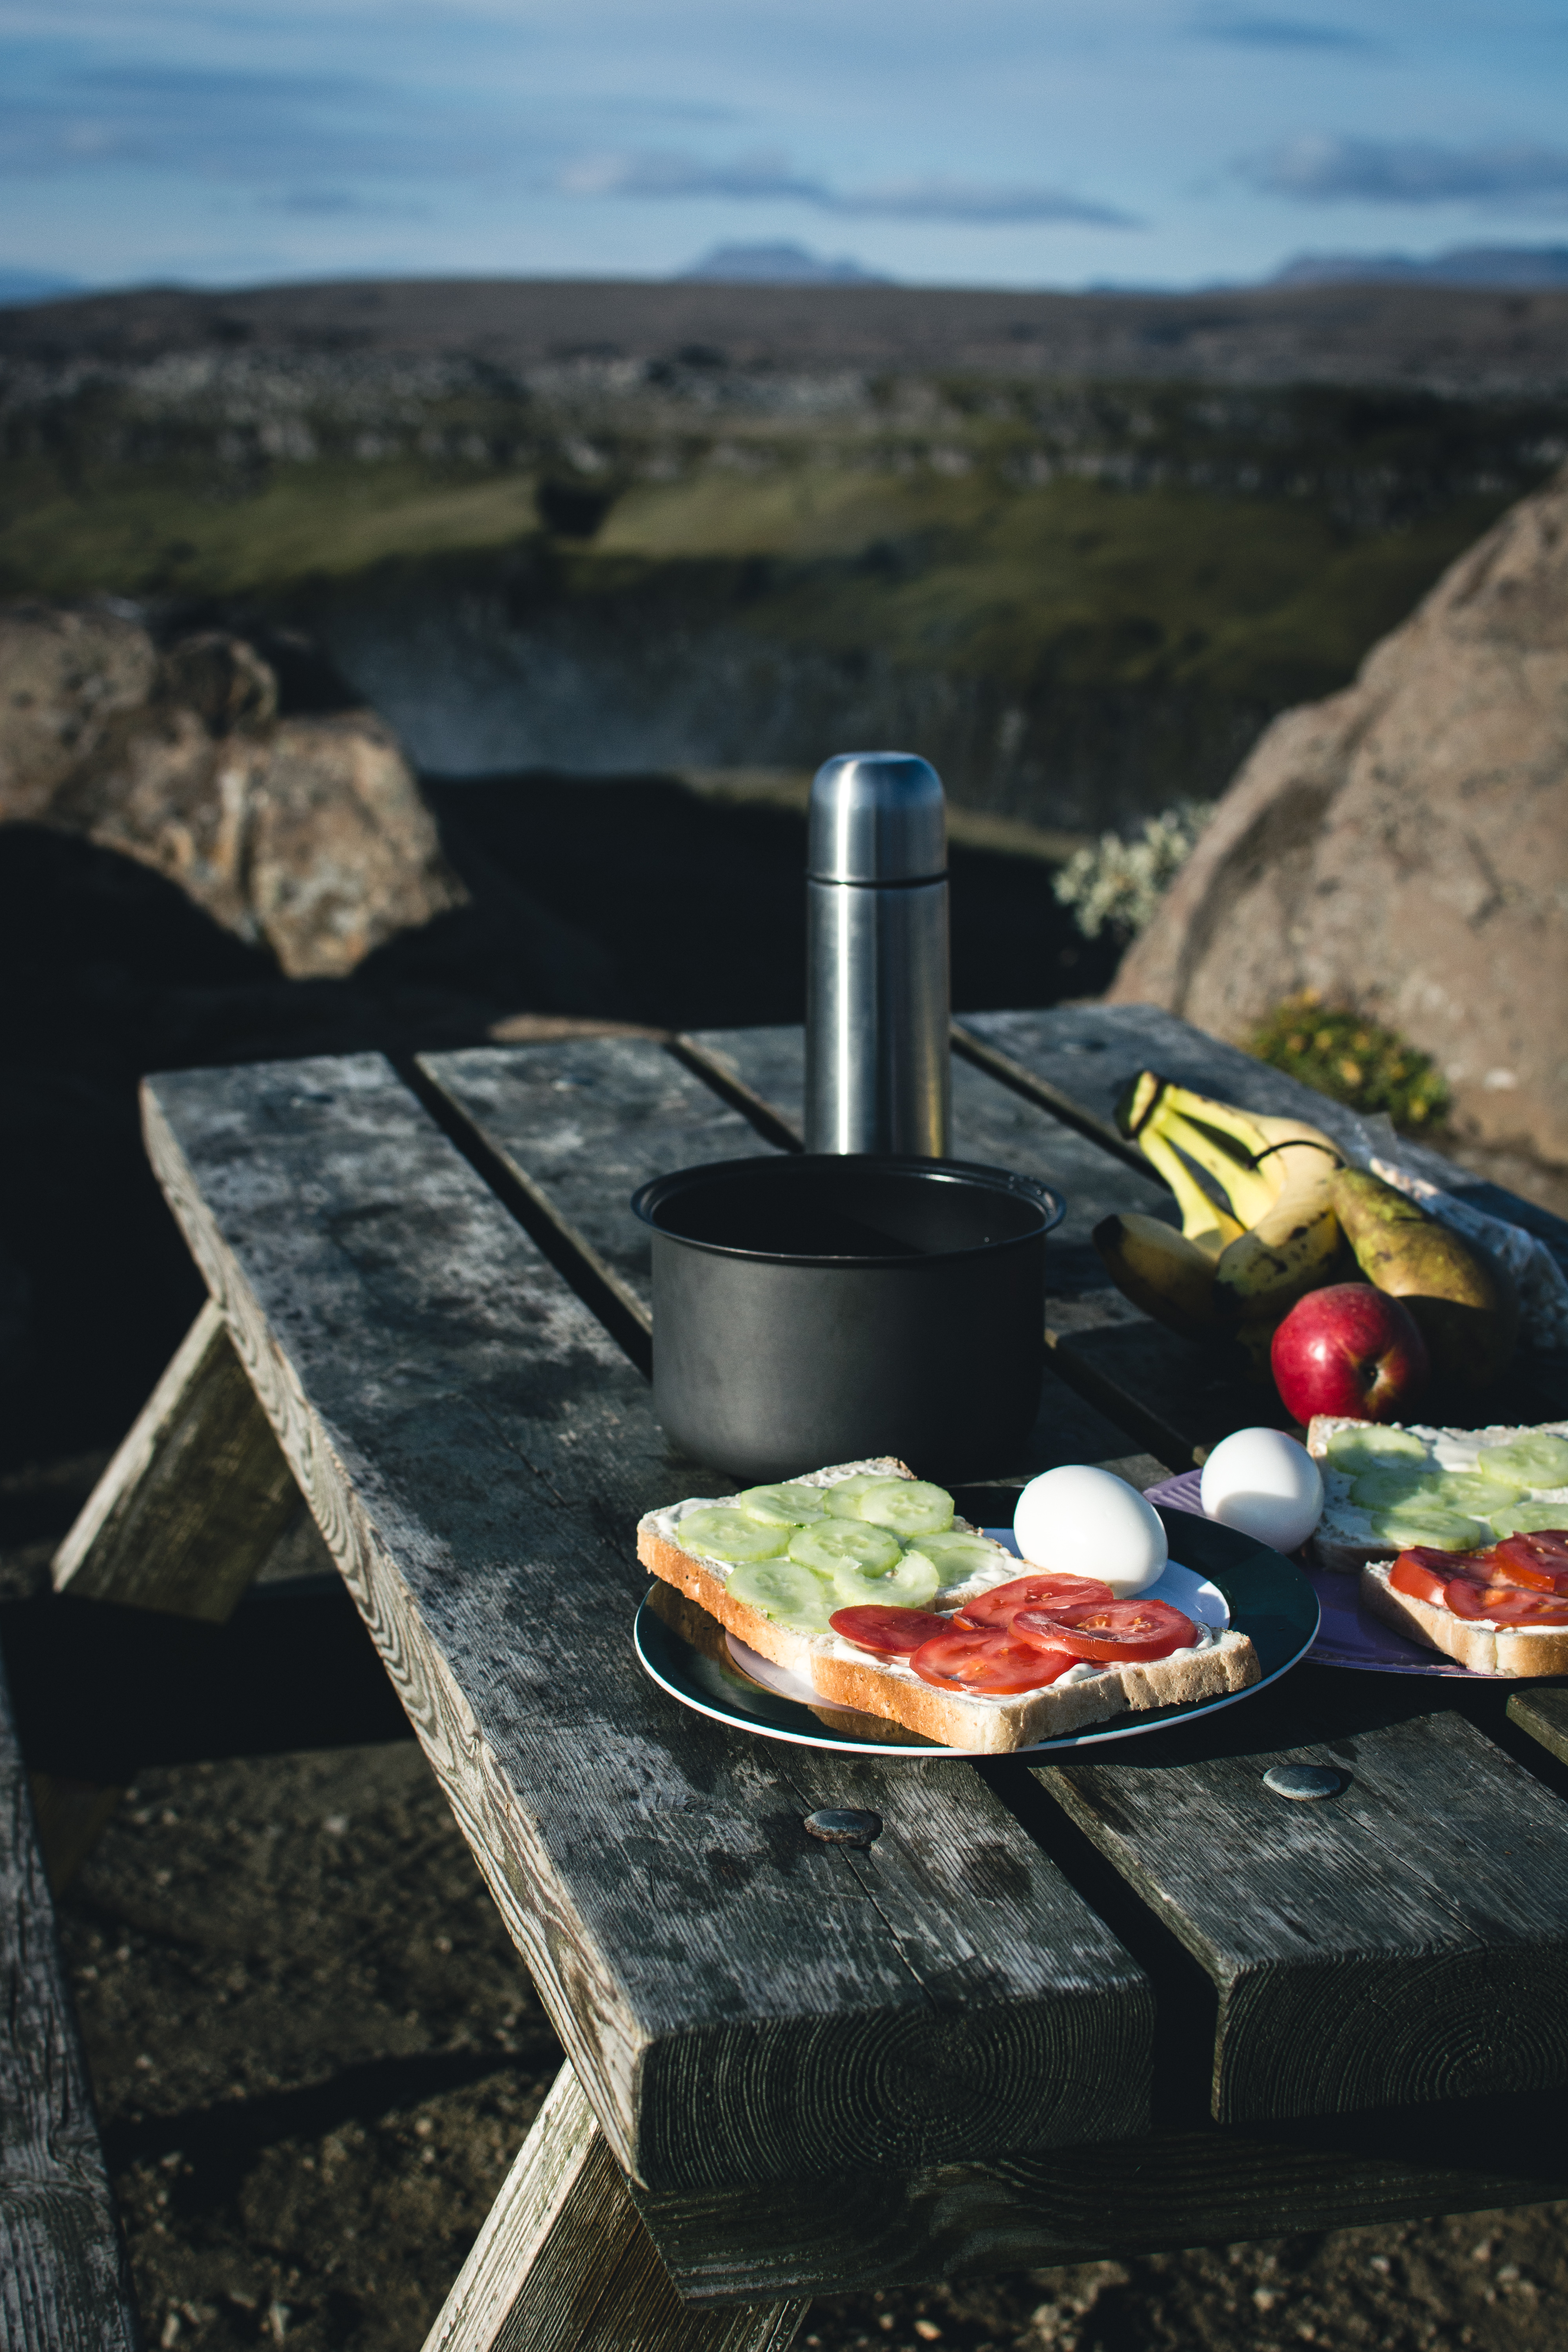
barbecue, cuisine, food, cooking, dish, outdoor grill, barbecue grill, grilling, table, appetizer, still life, Kitchen appliance accessory